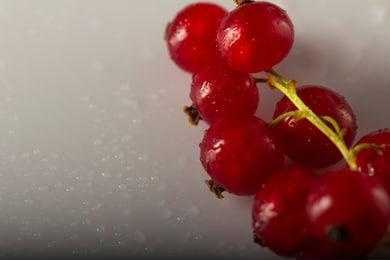
Label: redcurrant